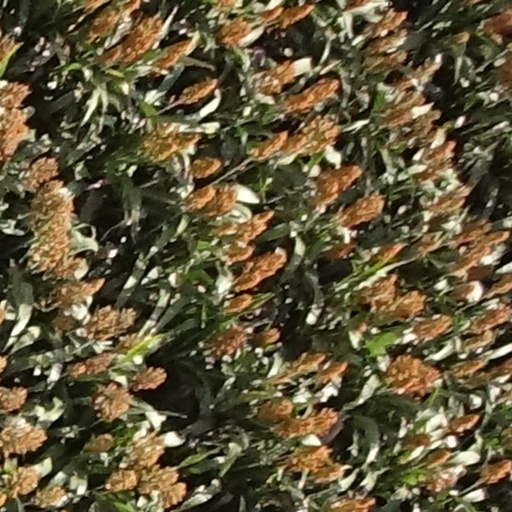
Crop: sorghum